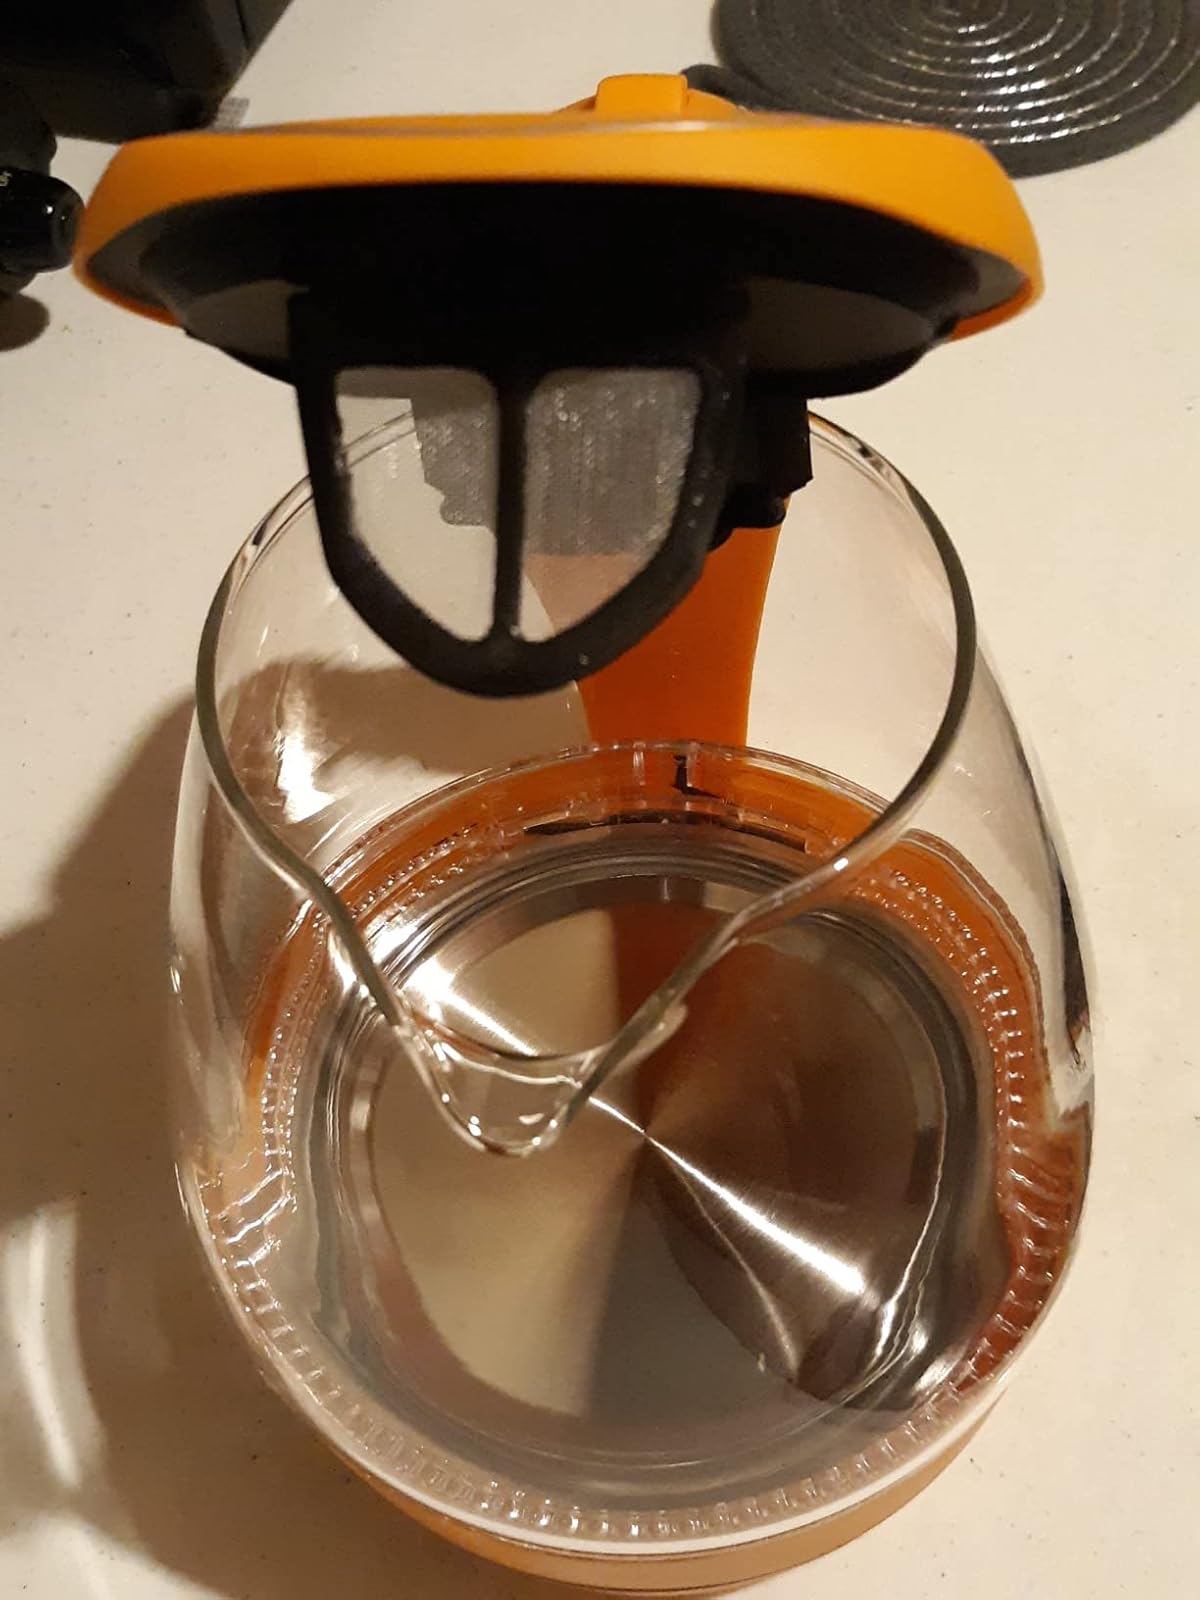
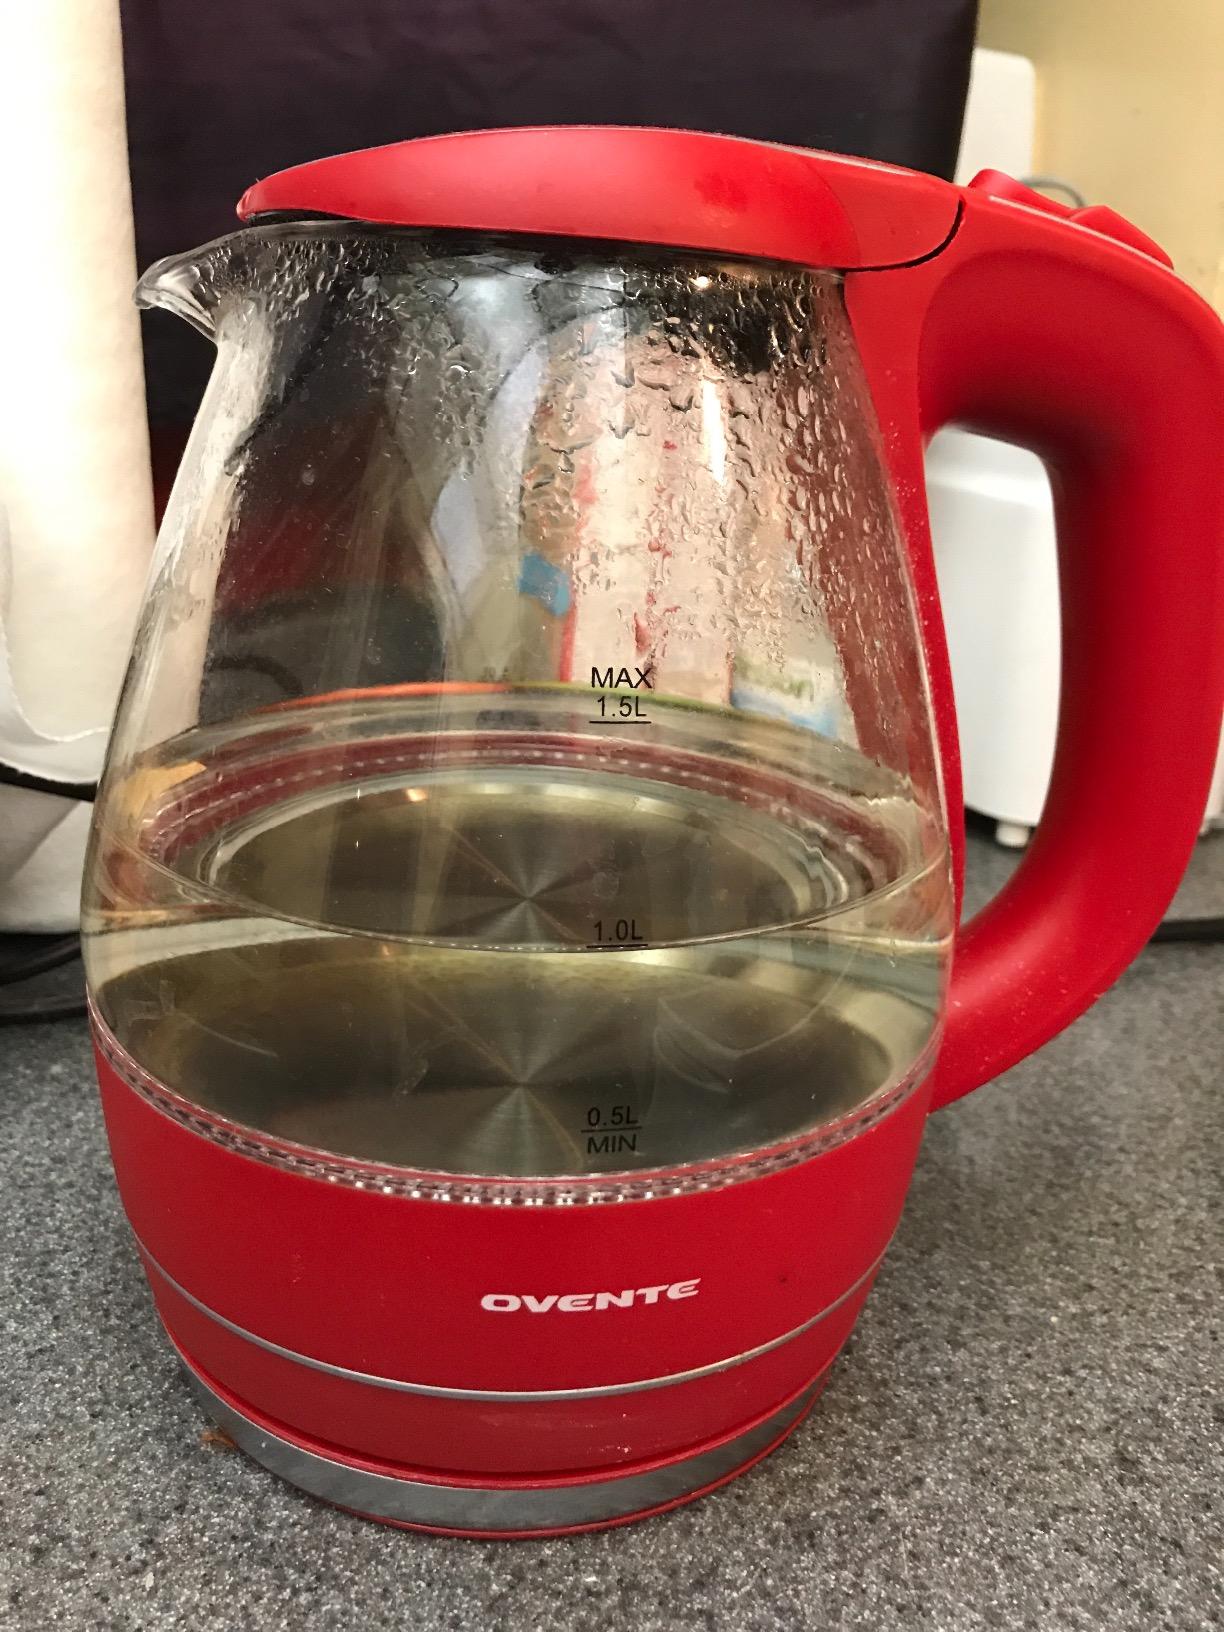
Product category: items_kettle
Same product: no